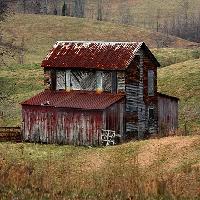
Weather: cloudy or overcast